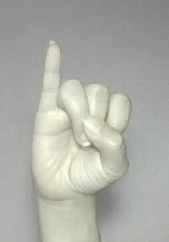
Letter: meem